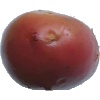
Label: Potato Red Washed 1